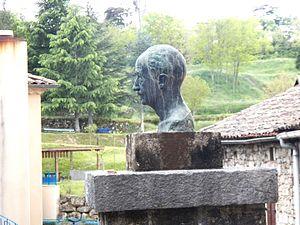
https://fr.wikipedia.org/wiki/Joseph_Boissin Buste d'un ancien député.
Joyeuse est une commune française, située dans le département de l’Ardèche en région Auvergne-Rhône-Alpes.